First Boer War

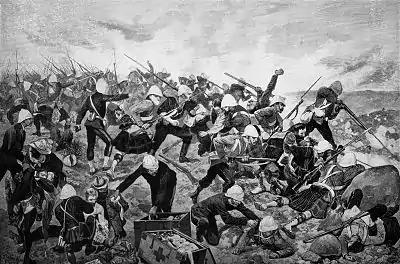
Battle of Majuba

On 26 February 1881, Colley led a night march of some 400 men from the 92nd Highlanders, the 58th Regiment, and the Natal Brigade. They reached the top of Majuba Hill, which overlooked the main Boer position. The troops took no artillery with them. At first light, a group of Highlanders advertised their presence by standing on the skyline, shaking their fists, and yelling at the Boers below. The Boers saw the British occupying the summit and stormed the mountain using dead ground. Shooting accurately and using all available natural cover, the Boers advanced toward the British position. Several Boer groups stormed the hill and drove the British off. As panic took hold, terrified British soldiers sprinted for the rear, then fled down the hillside.